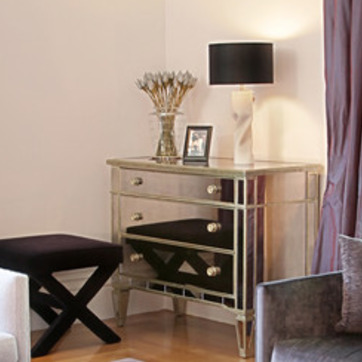
Material: mirror